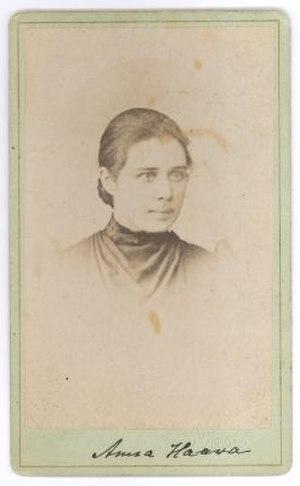
Anna Haava, née en 1864 à Kodavere et morte en 1957 à Tartu, est une poétesse estonienne.